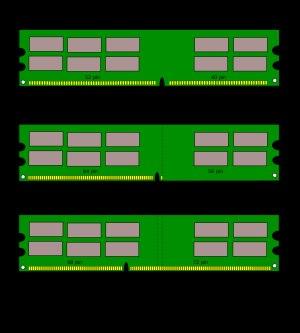
DDR SDRAM ou Double Data Rate Synchronous Dynamic Random Access Memory est un type de mémoire à circuit intégré utilisé dans les ordinateurs depuis 2000 et communément abrégée sous le sigle DDR. La DDR fournit une meilleure bande passante que l'ordinaire SDRAM en transférant les données à la fois sur le front montant et sur le front descendant des impulsions d'horloge, ce qui a pour effet de doubler la vitesse d'accès à la mémoire, en lecture et en écriture. Cette particularité lui donne son nom : « Double Data Rate » signifie « débit de données double ».